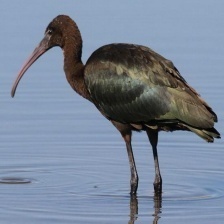
Species: GLOSSY IBIS
Scientific name: PLEGADIS FALCINELLUS